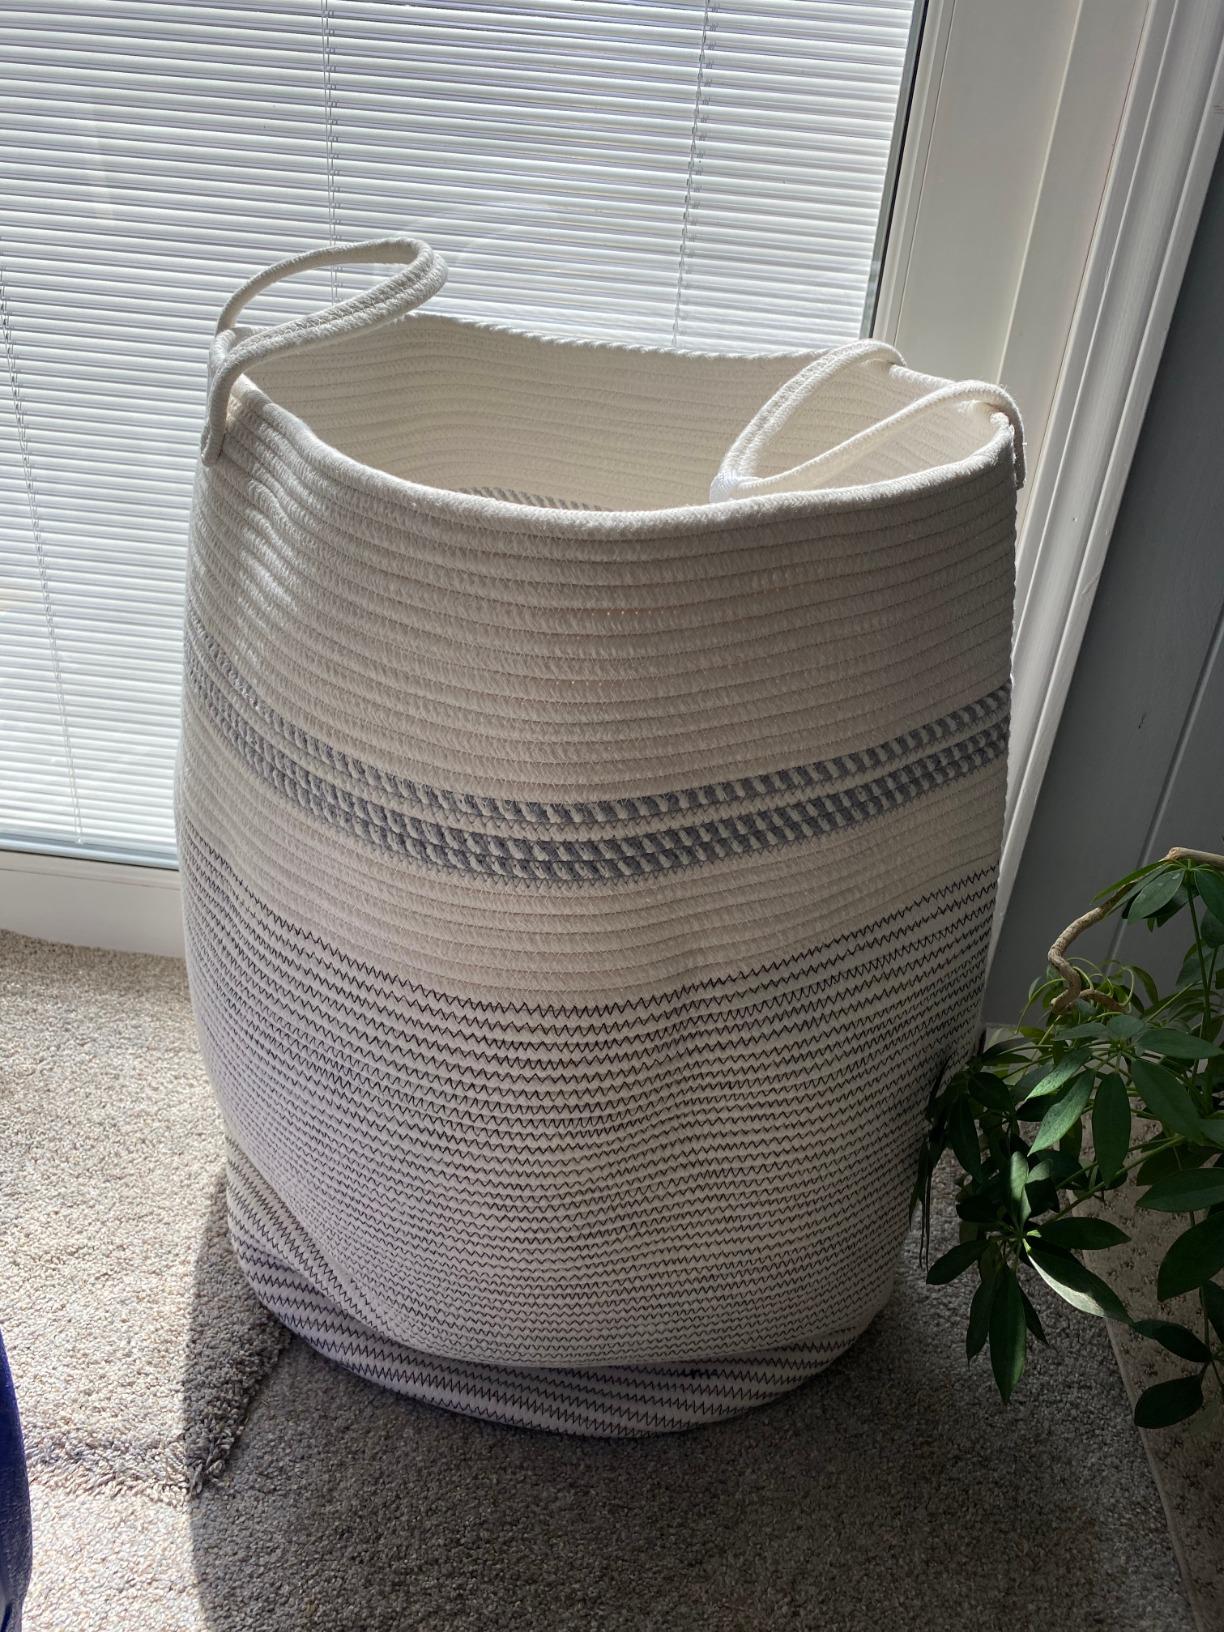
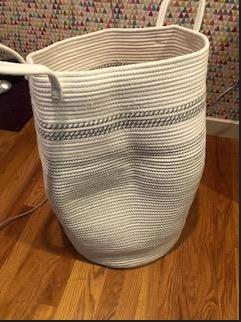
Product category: items_hamper
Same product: yes